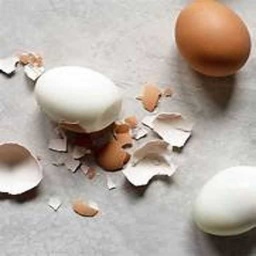
Label: eggshells